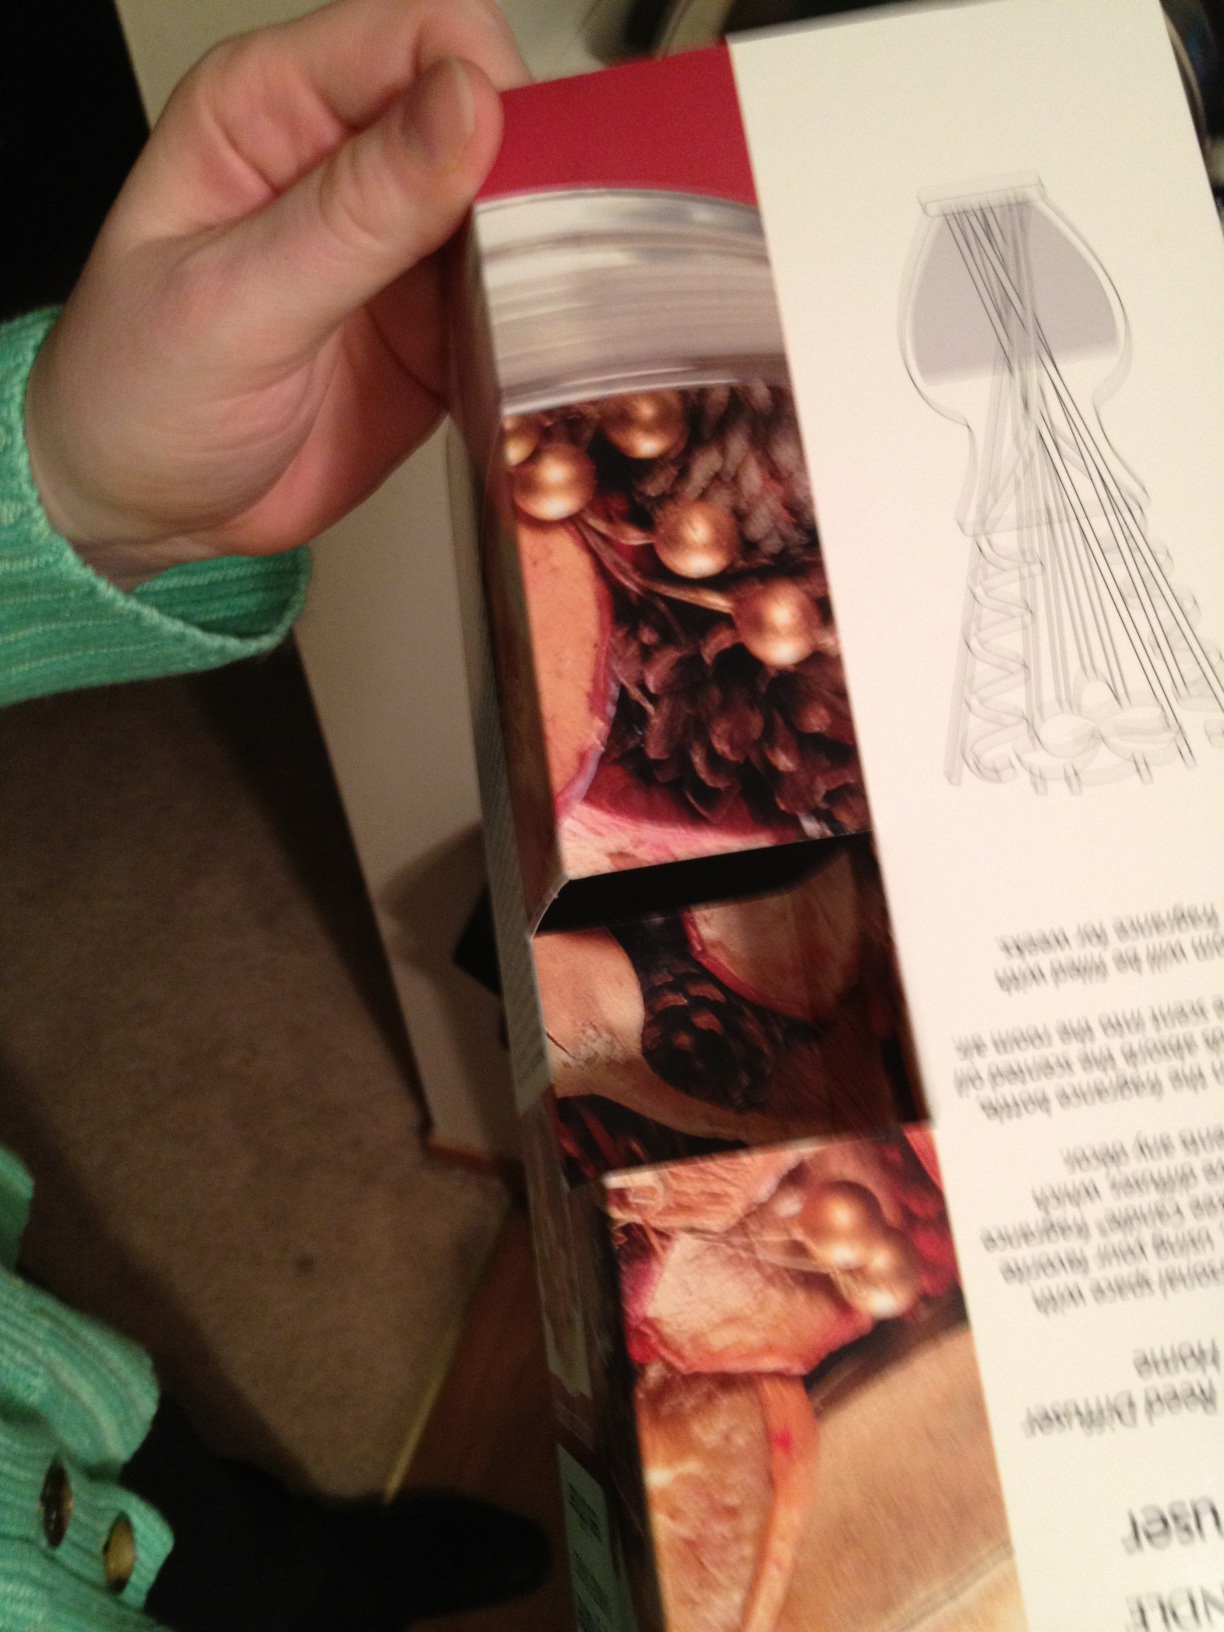Question: What are the instructions for using this product?
Answer: unanswerable